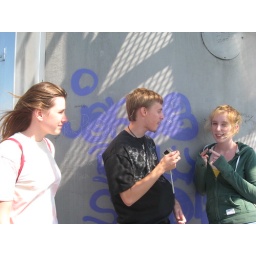
On the television tower in Stuttgart.